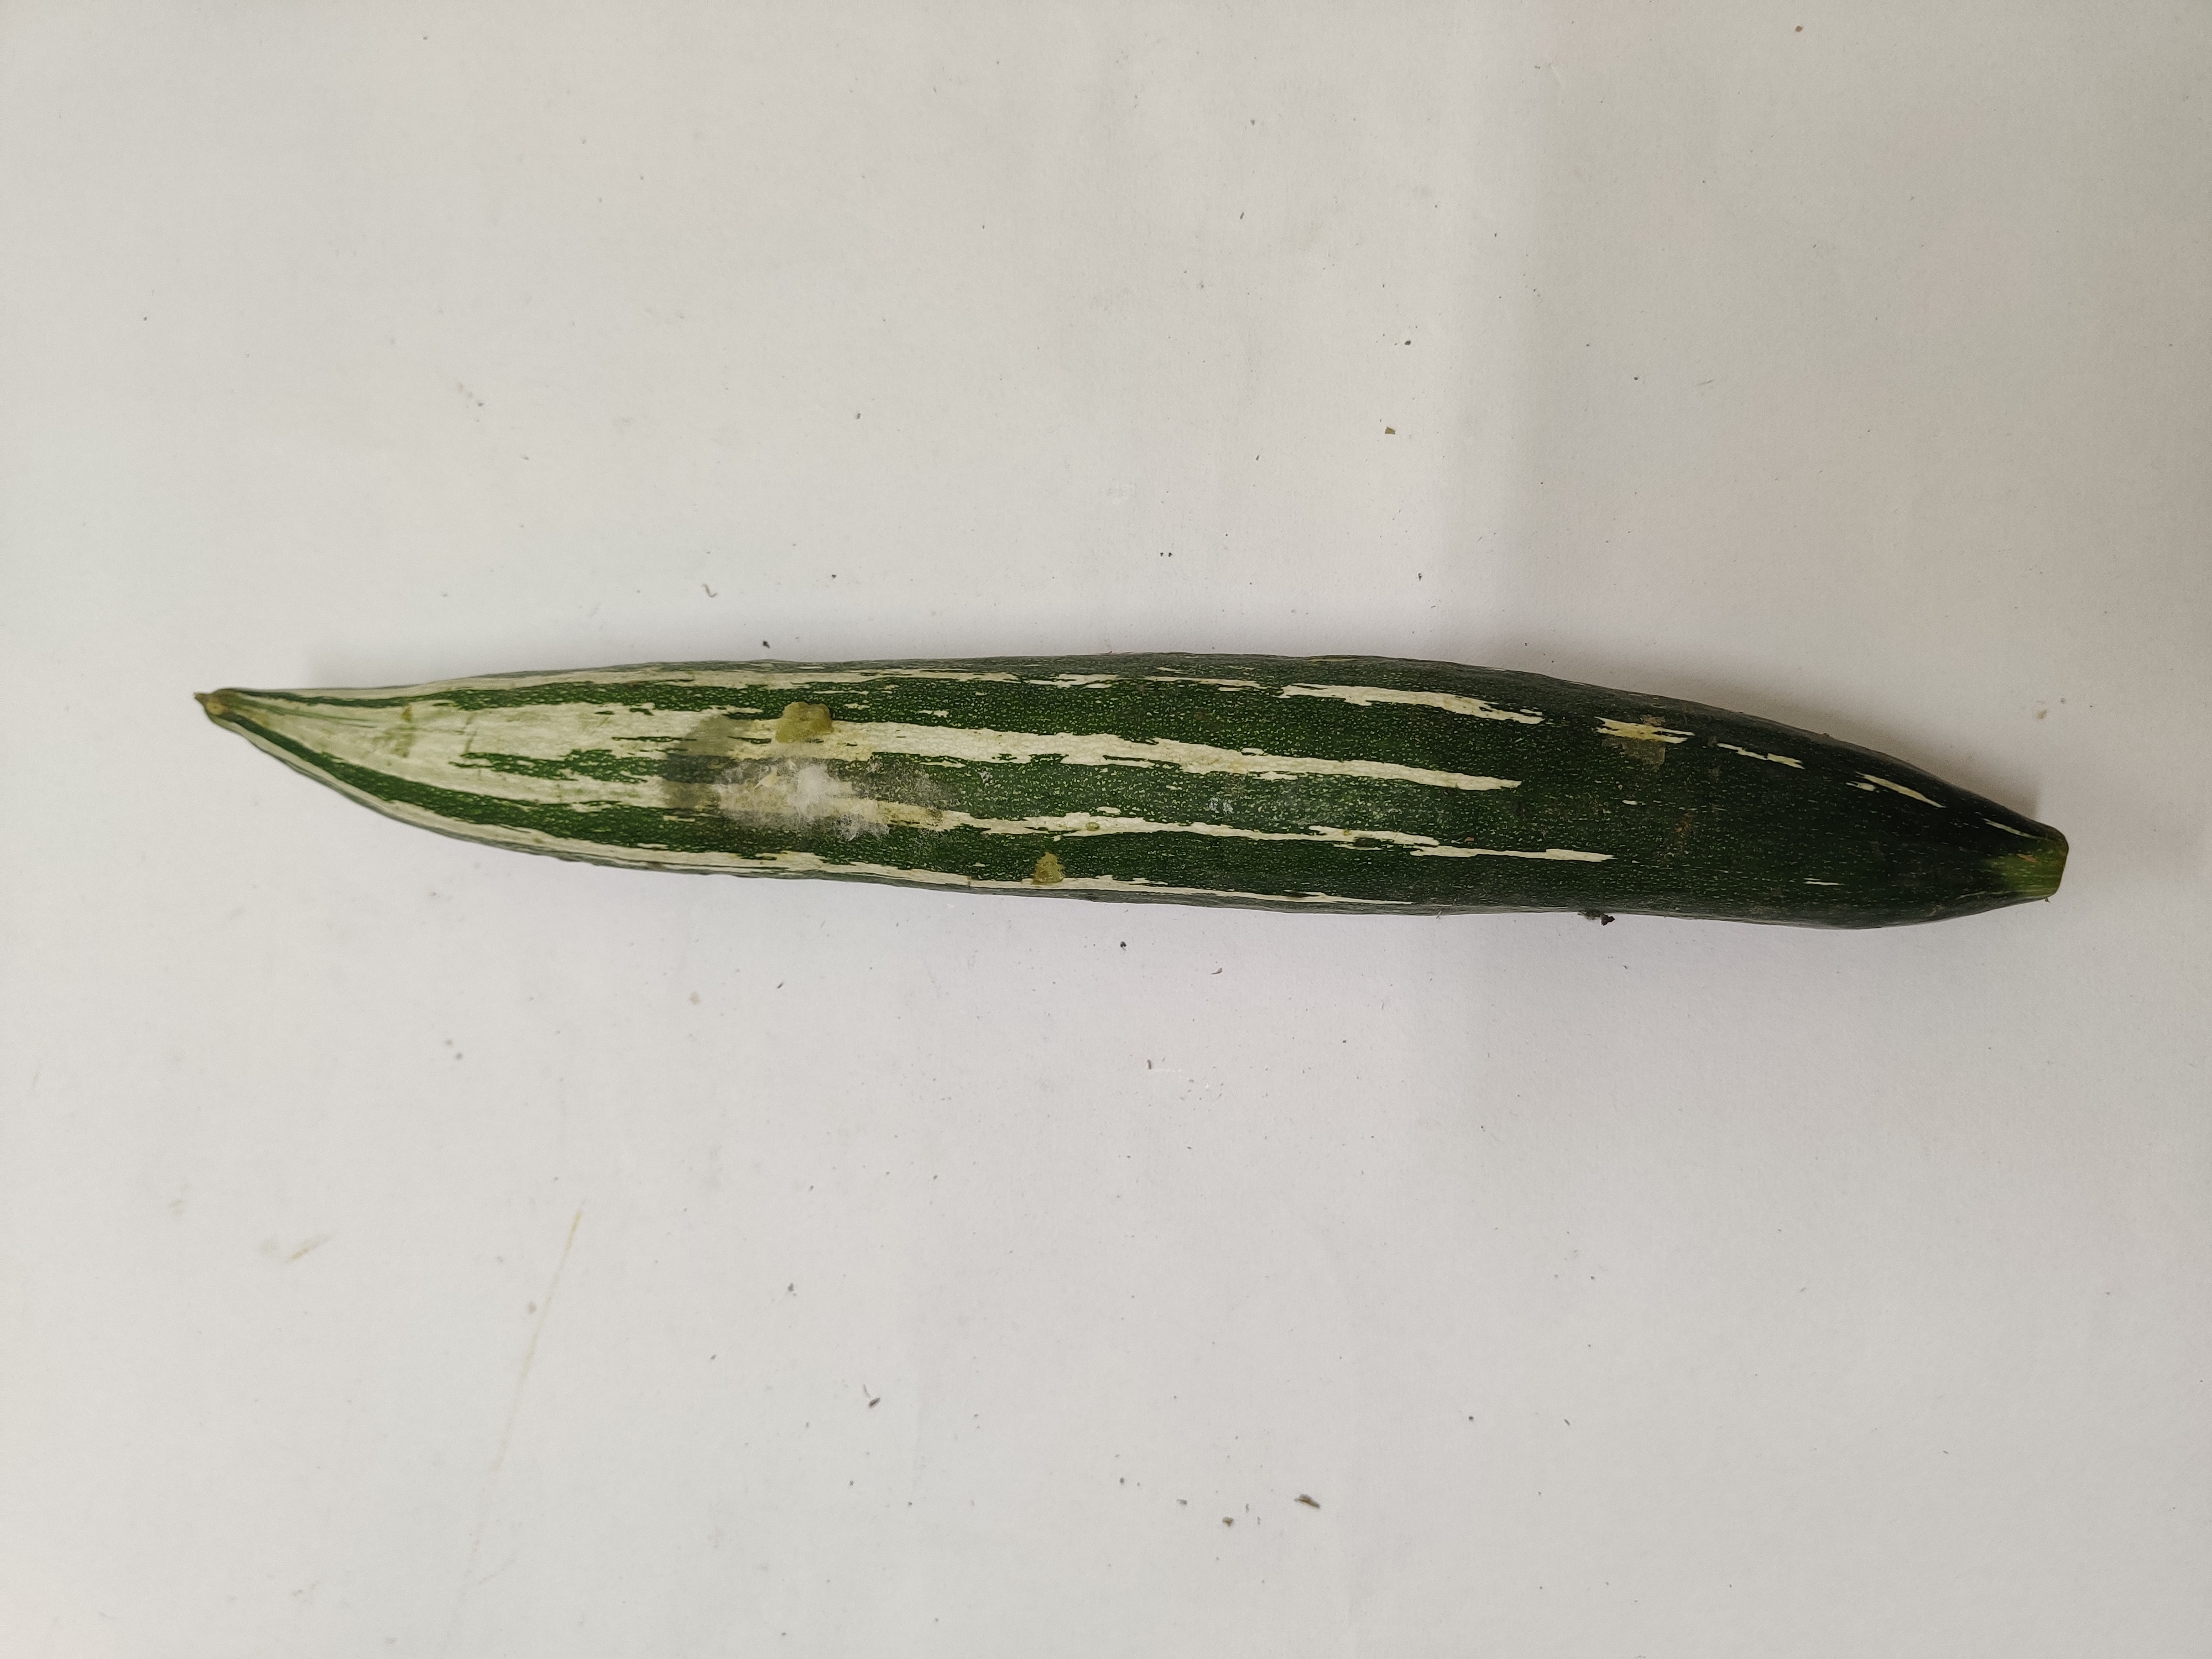
Crop: Snake Gourd
Condition: Damaged